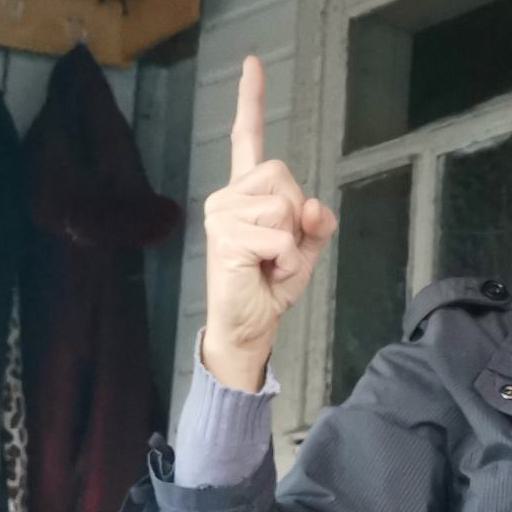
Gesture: one